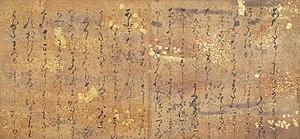
L’emaki ou emakimono, noté souvent e-maki, est un système de narration horizontale illustrée dont les origines remontent à l'époque de Nara au VIIIᵉ siècle au Japon, copiant au début leurs pendants chinois bien plus anciens, nommés gakan. Les rouleaux japonais s'en démarquent toutefois distinctement lors des époques de Heian et de Kamakura ; le terme « emaki » désigne par conséquent uniquement les rouleaux narratifs peints japonais.